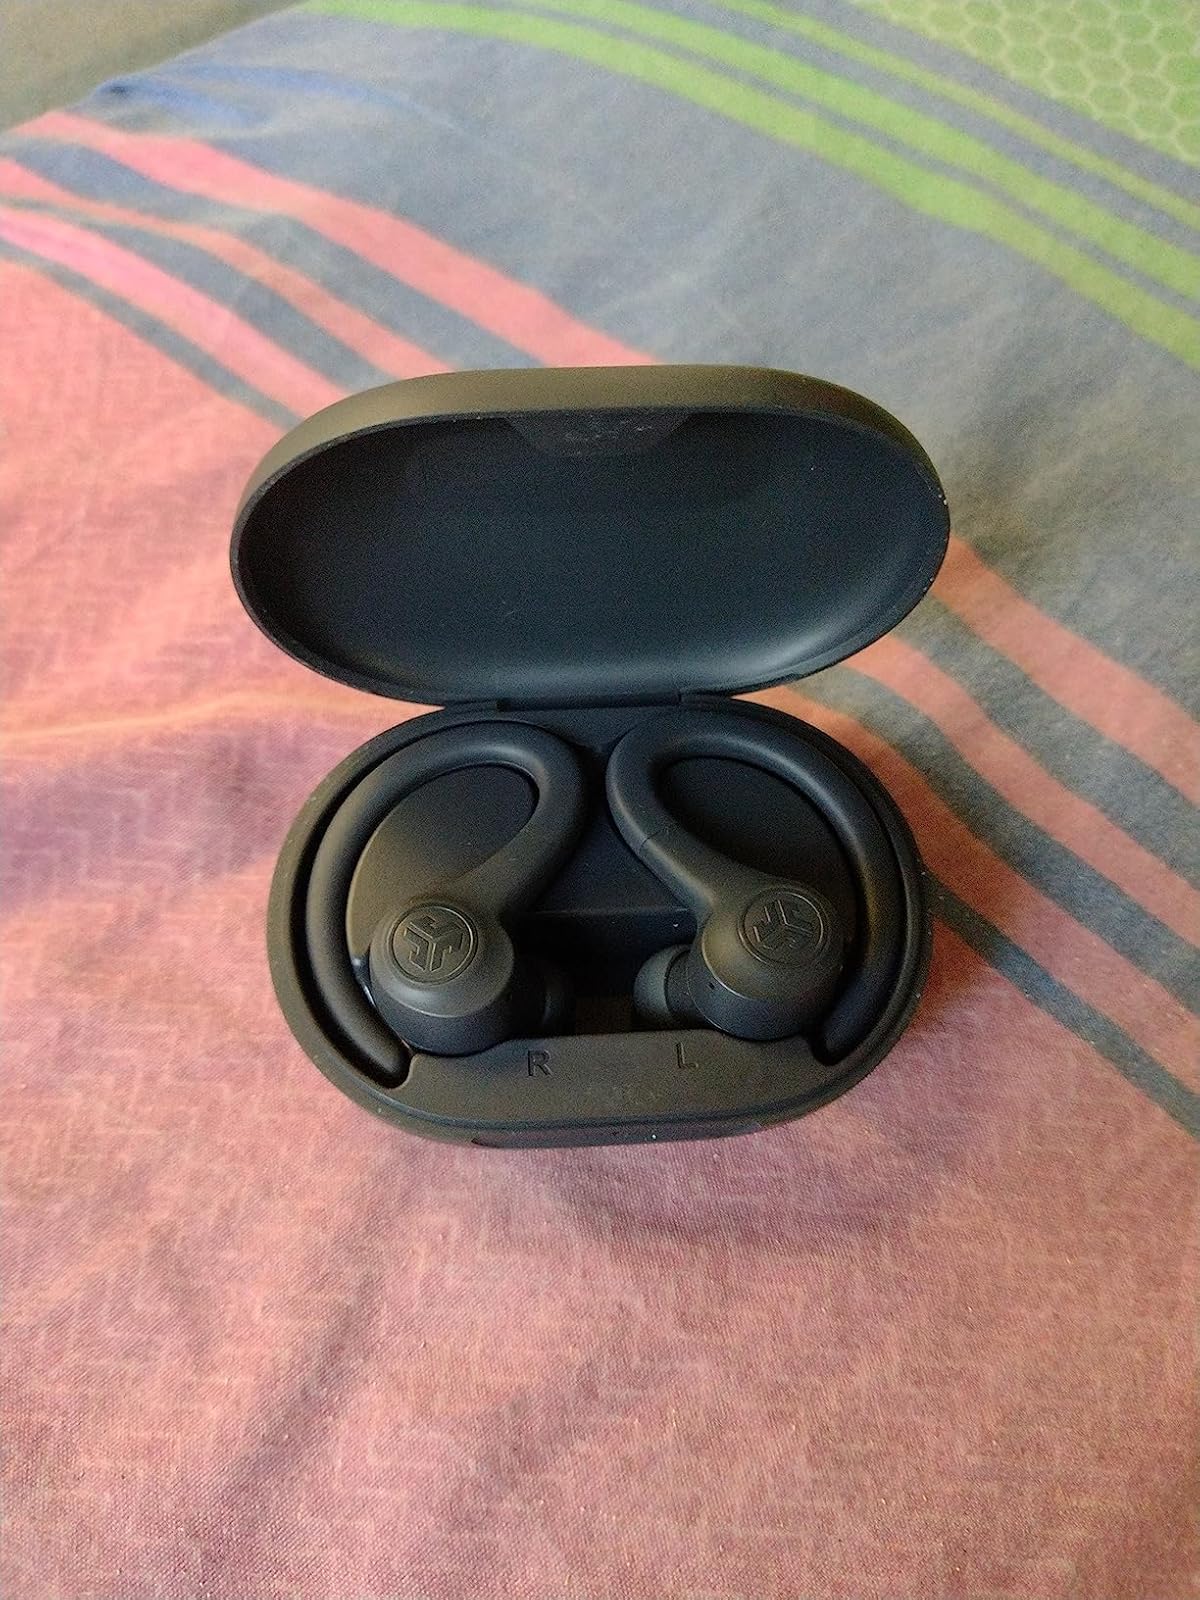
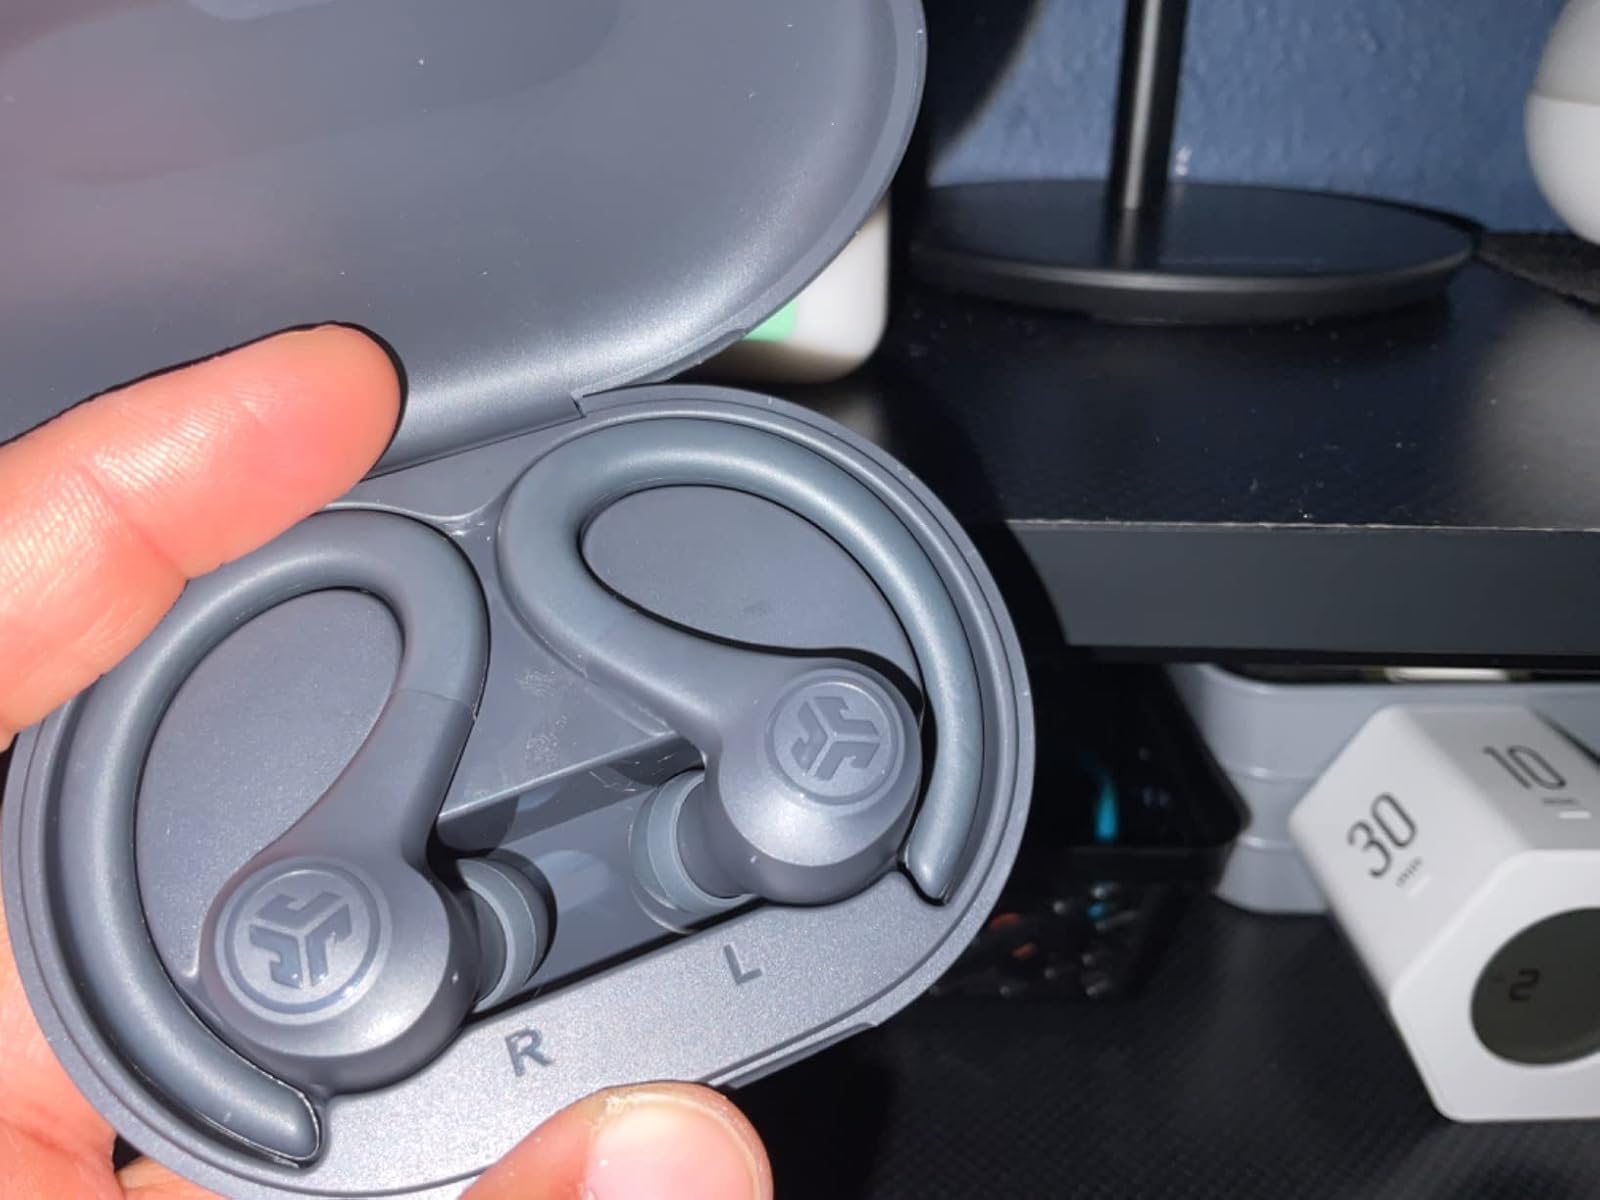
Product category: earbuds
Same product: yes